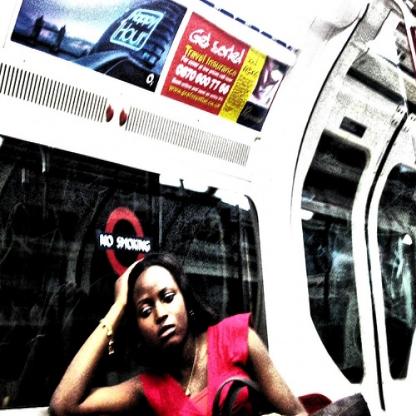
Scene: Indoor